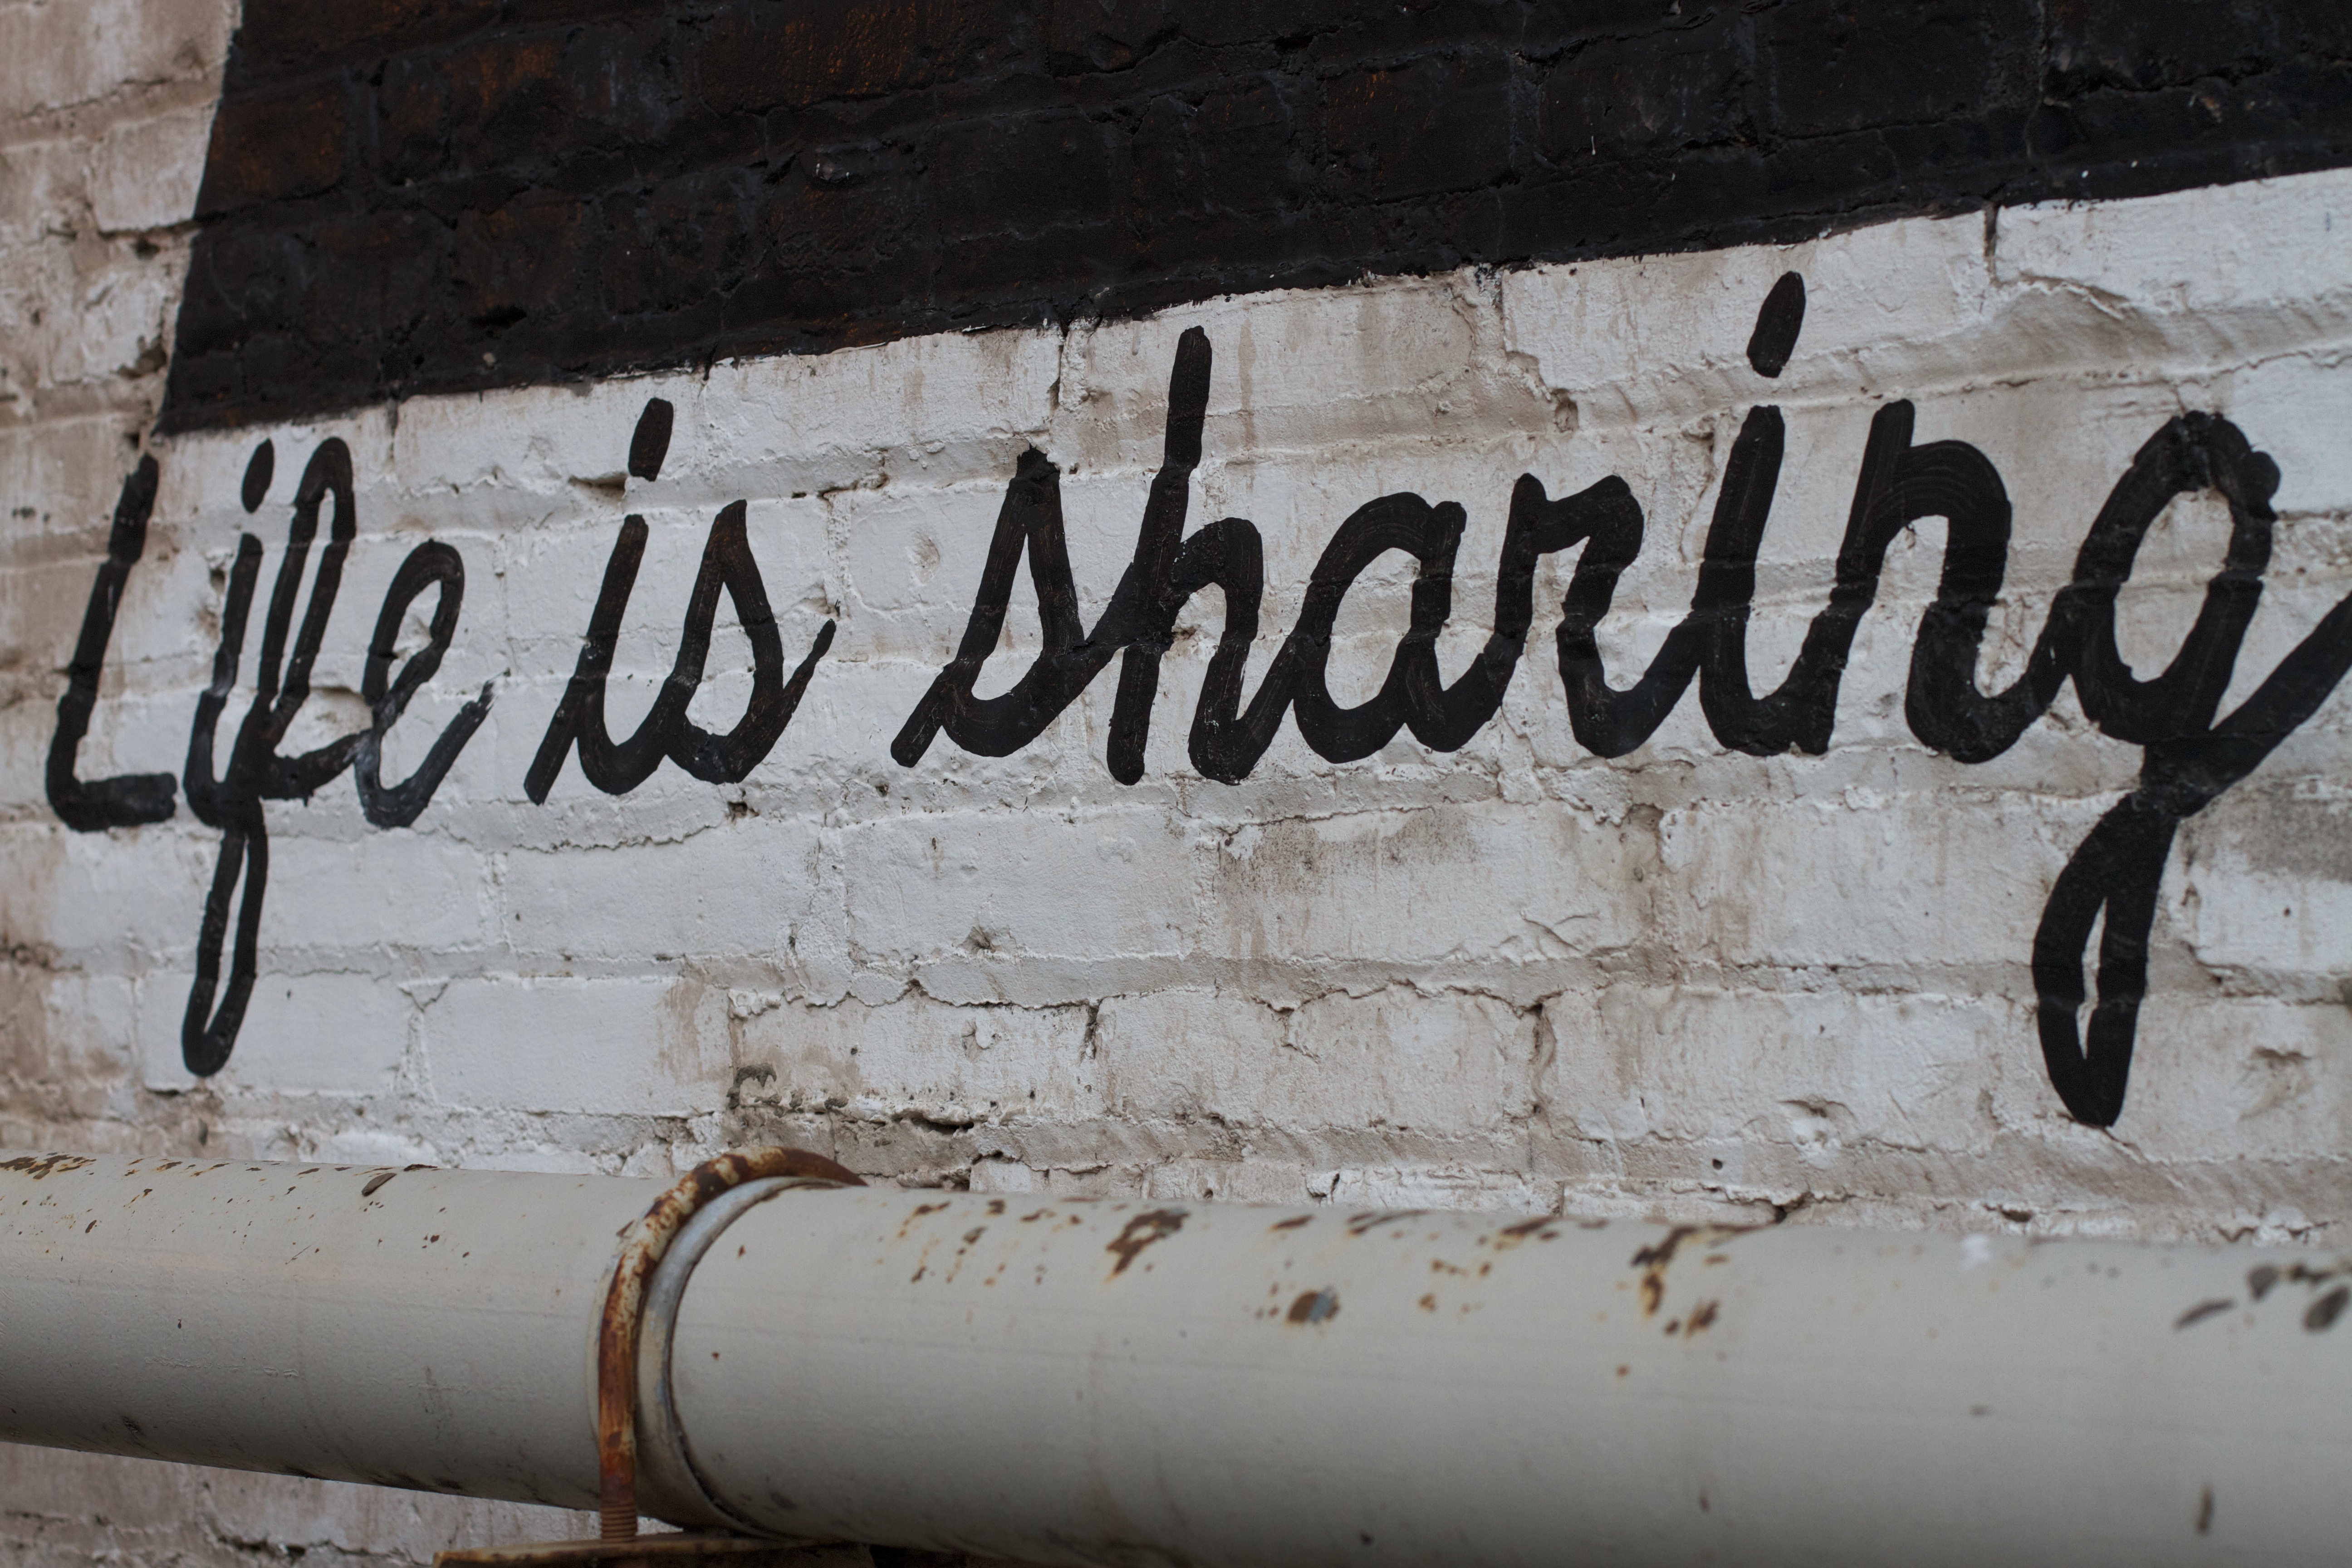
number, wall, sign, graffiti, art, sharing